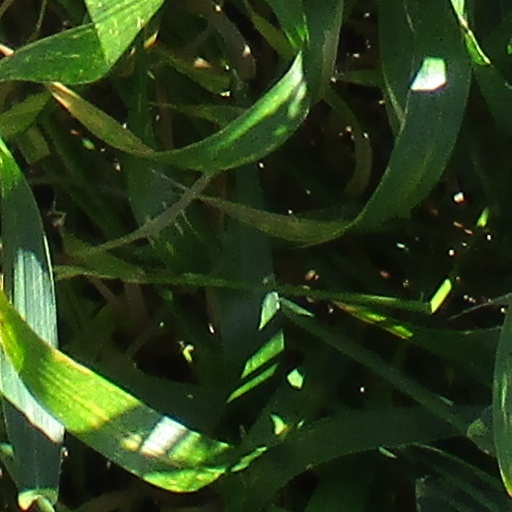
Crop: wheat